Degory Wheare

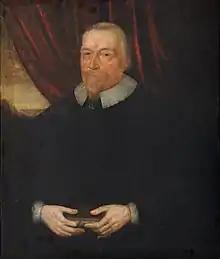

Degory Wheare, also spelt Digory Whear (the first name can be Latinized as Degoreus or Digoreus) (1573 – 1 August 1647) was a Cornish historian, the first Camden Professor of Ancient History in the University of Oxford.